Debate on the monarchy in Canada

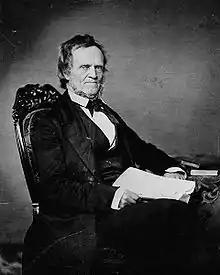
William Lyon Mackenzie, circa 1855

In the early 19th century, reform-minded groups began to emerge in the British colonies in Canada. From them rose William Lyon Mackenzie, who desired a US-style republic for Canada, and Louis-Joseph Papineau. Their causes were countered by the lieutenant governors and members of the executive councils at the time, as well as a majority of the colonists, who did not espouse a break with the Crown, Still, in the lead-up to Confederation in 1867, there did take place debate over whether the new polity should adopt a republican or monarchical form of government.